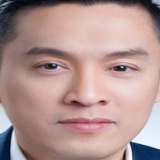
ca sĩ Lam Trường